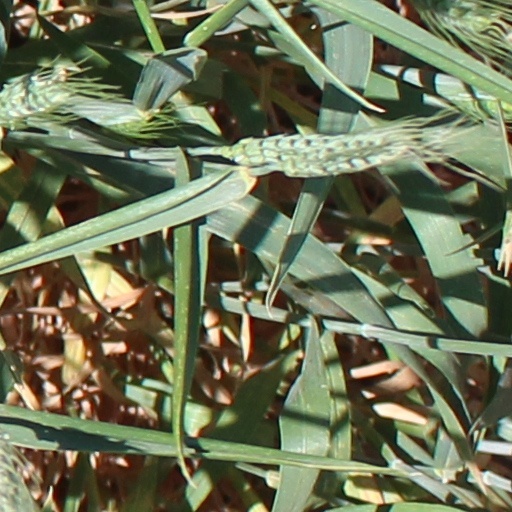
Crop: wheat